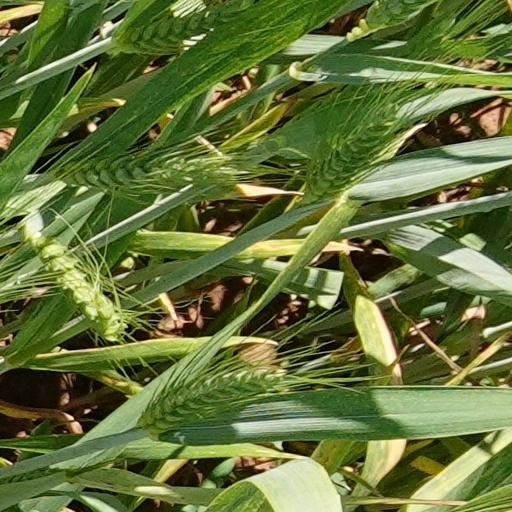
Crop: wheat